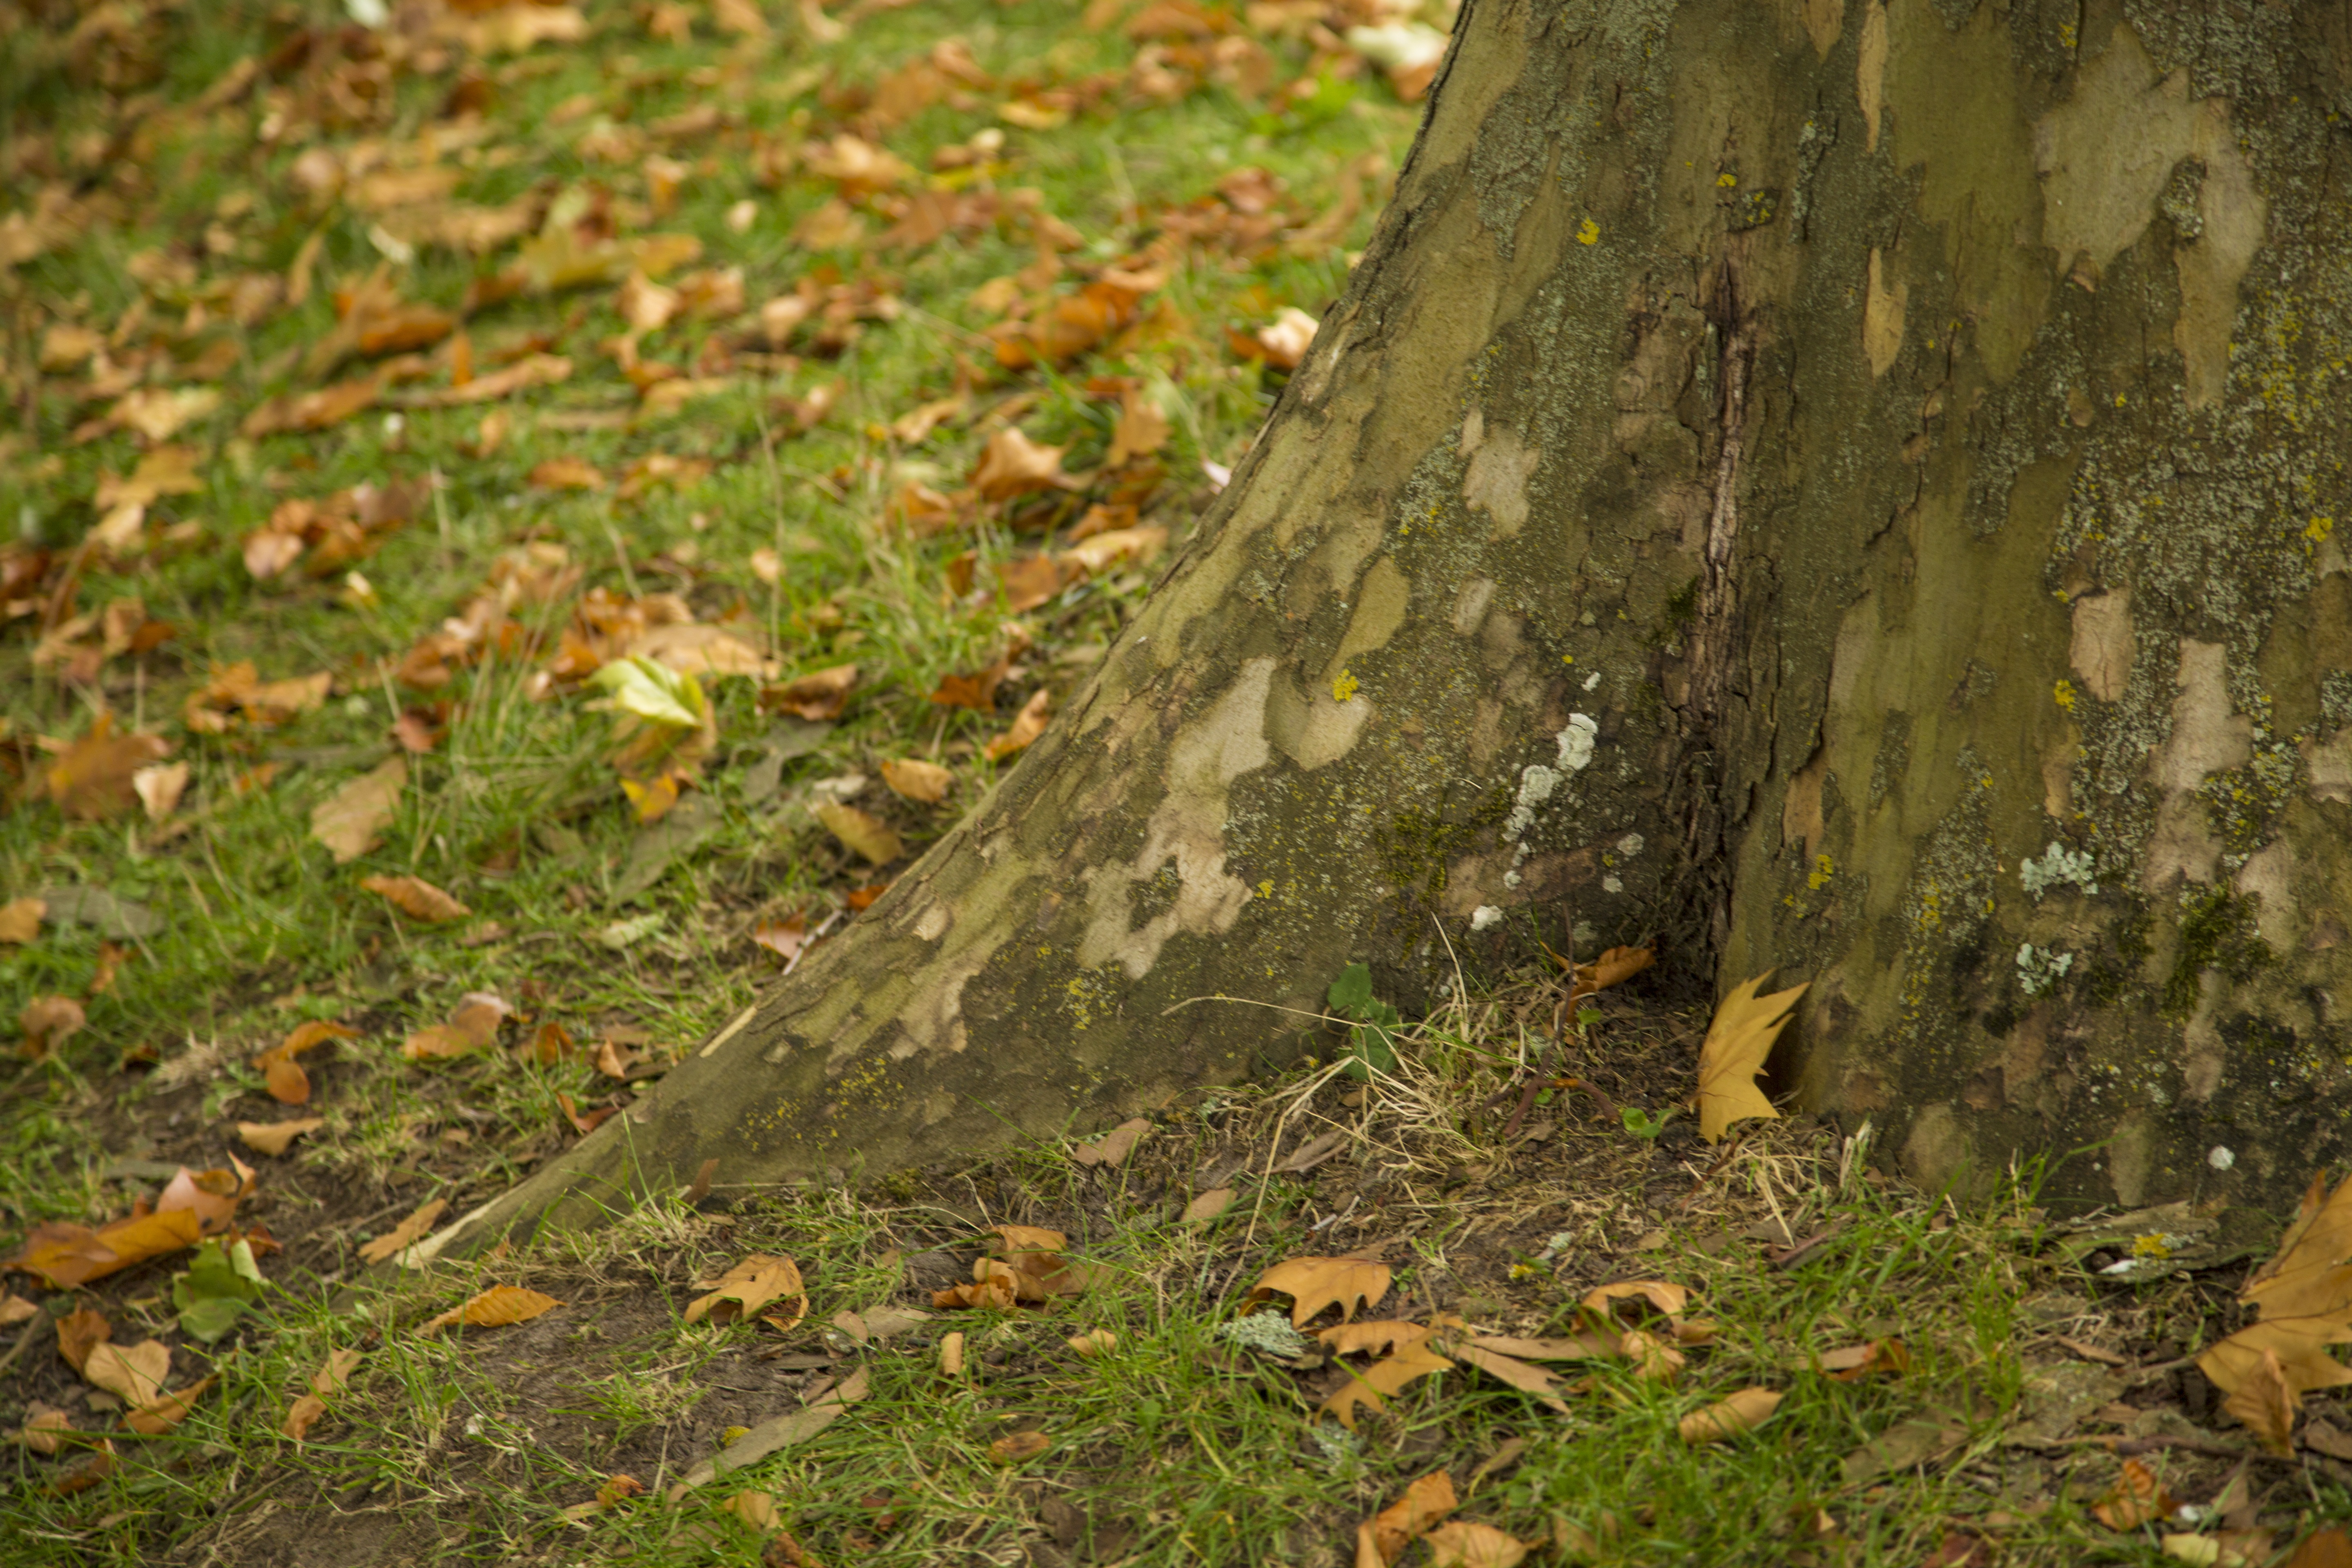
landscape, tree, nature, forest, wilderness, branch, plant, sunlight, leaf, flower, trunk, wildlife, green, autumn, flora, season, deciduous, beautiful, woodland, habitat, falling leaf, natural environment, woody plant, land plant